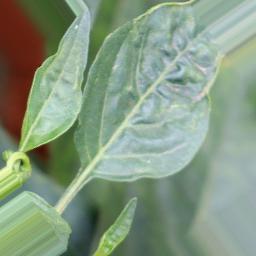
Label: mites_and_trips